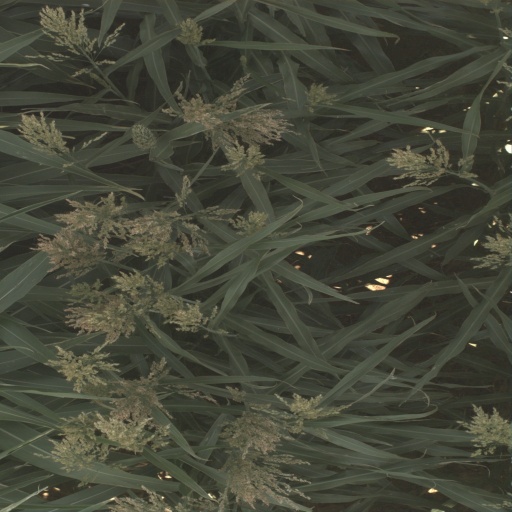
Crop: sorghum